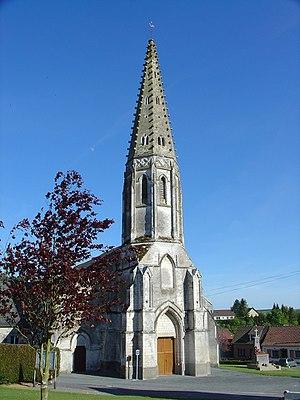
Église de Thiembronne
Thiembronne est une commune française située dans le département du Pas-de-Calais en région Hauts-de-France, située à 37 km de Boulogne-sur-Mer.